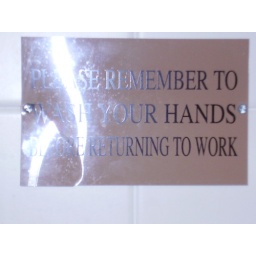
I wanted to get a good pic of this sign in the bathroom but the light was bad